Brumby

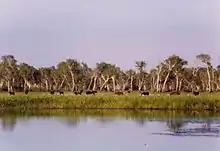
A group of horses grazing in a field with a lake in the foreground and a forest in the background

Although poor management of feral horses may pose an ecological and environmental threat in some parts of Australia, their management is made difficult by issues of feasibility and public concern. Currently, management attempts vary, as feral horses are considered pests in some states, such as South Australia, but not others, including Queensland. There is also controversy over removal of brumbies from National Parks. The primary argument in favour of the removal of brumbies is that they impact on fragile ecosystems and damage and destroy endangered native flora and fauna.